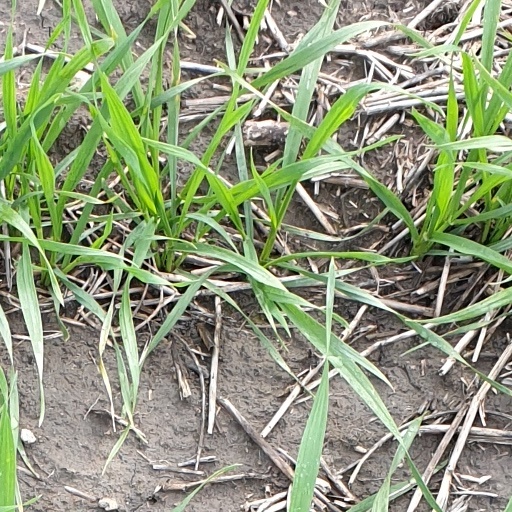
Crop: wheat